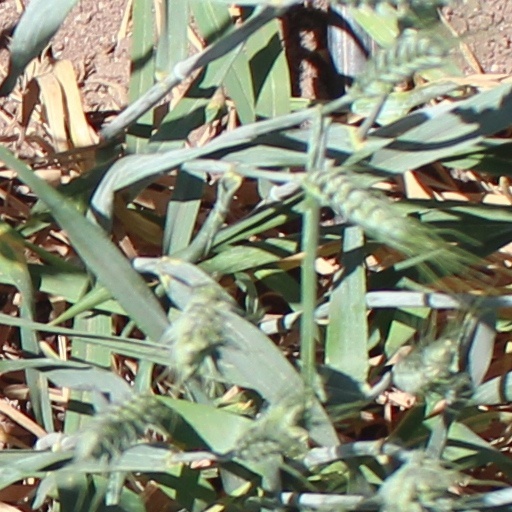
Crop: wheat